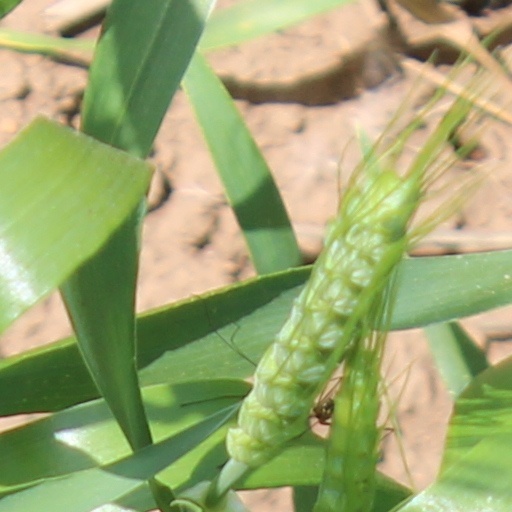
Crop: wheat